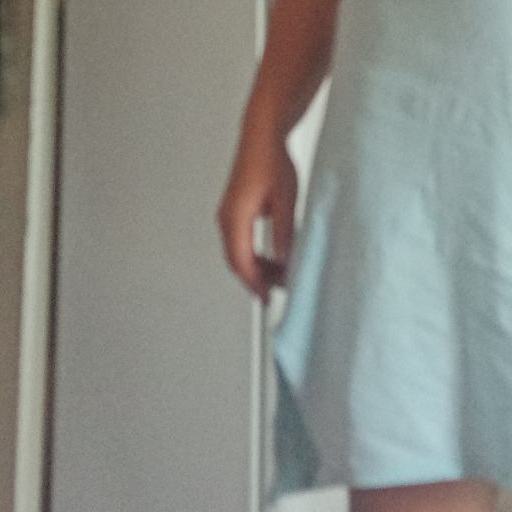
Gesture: no_gesture